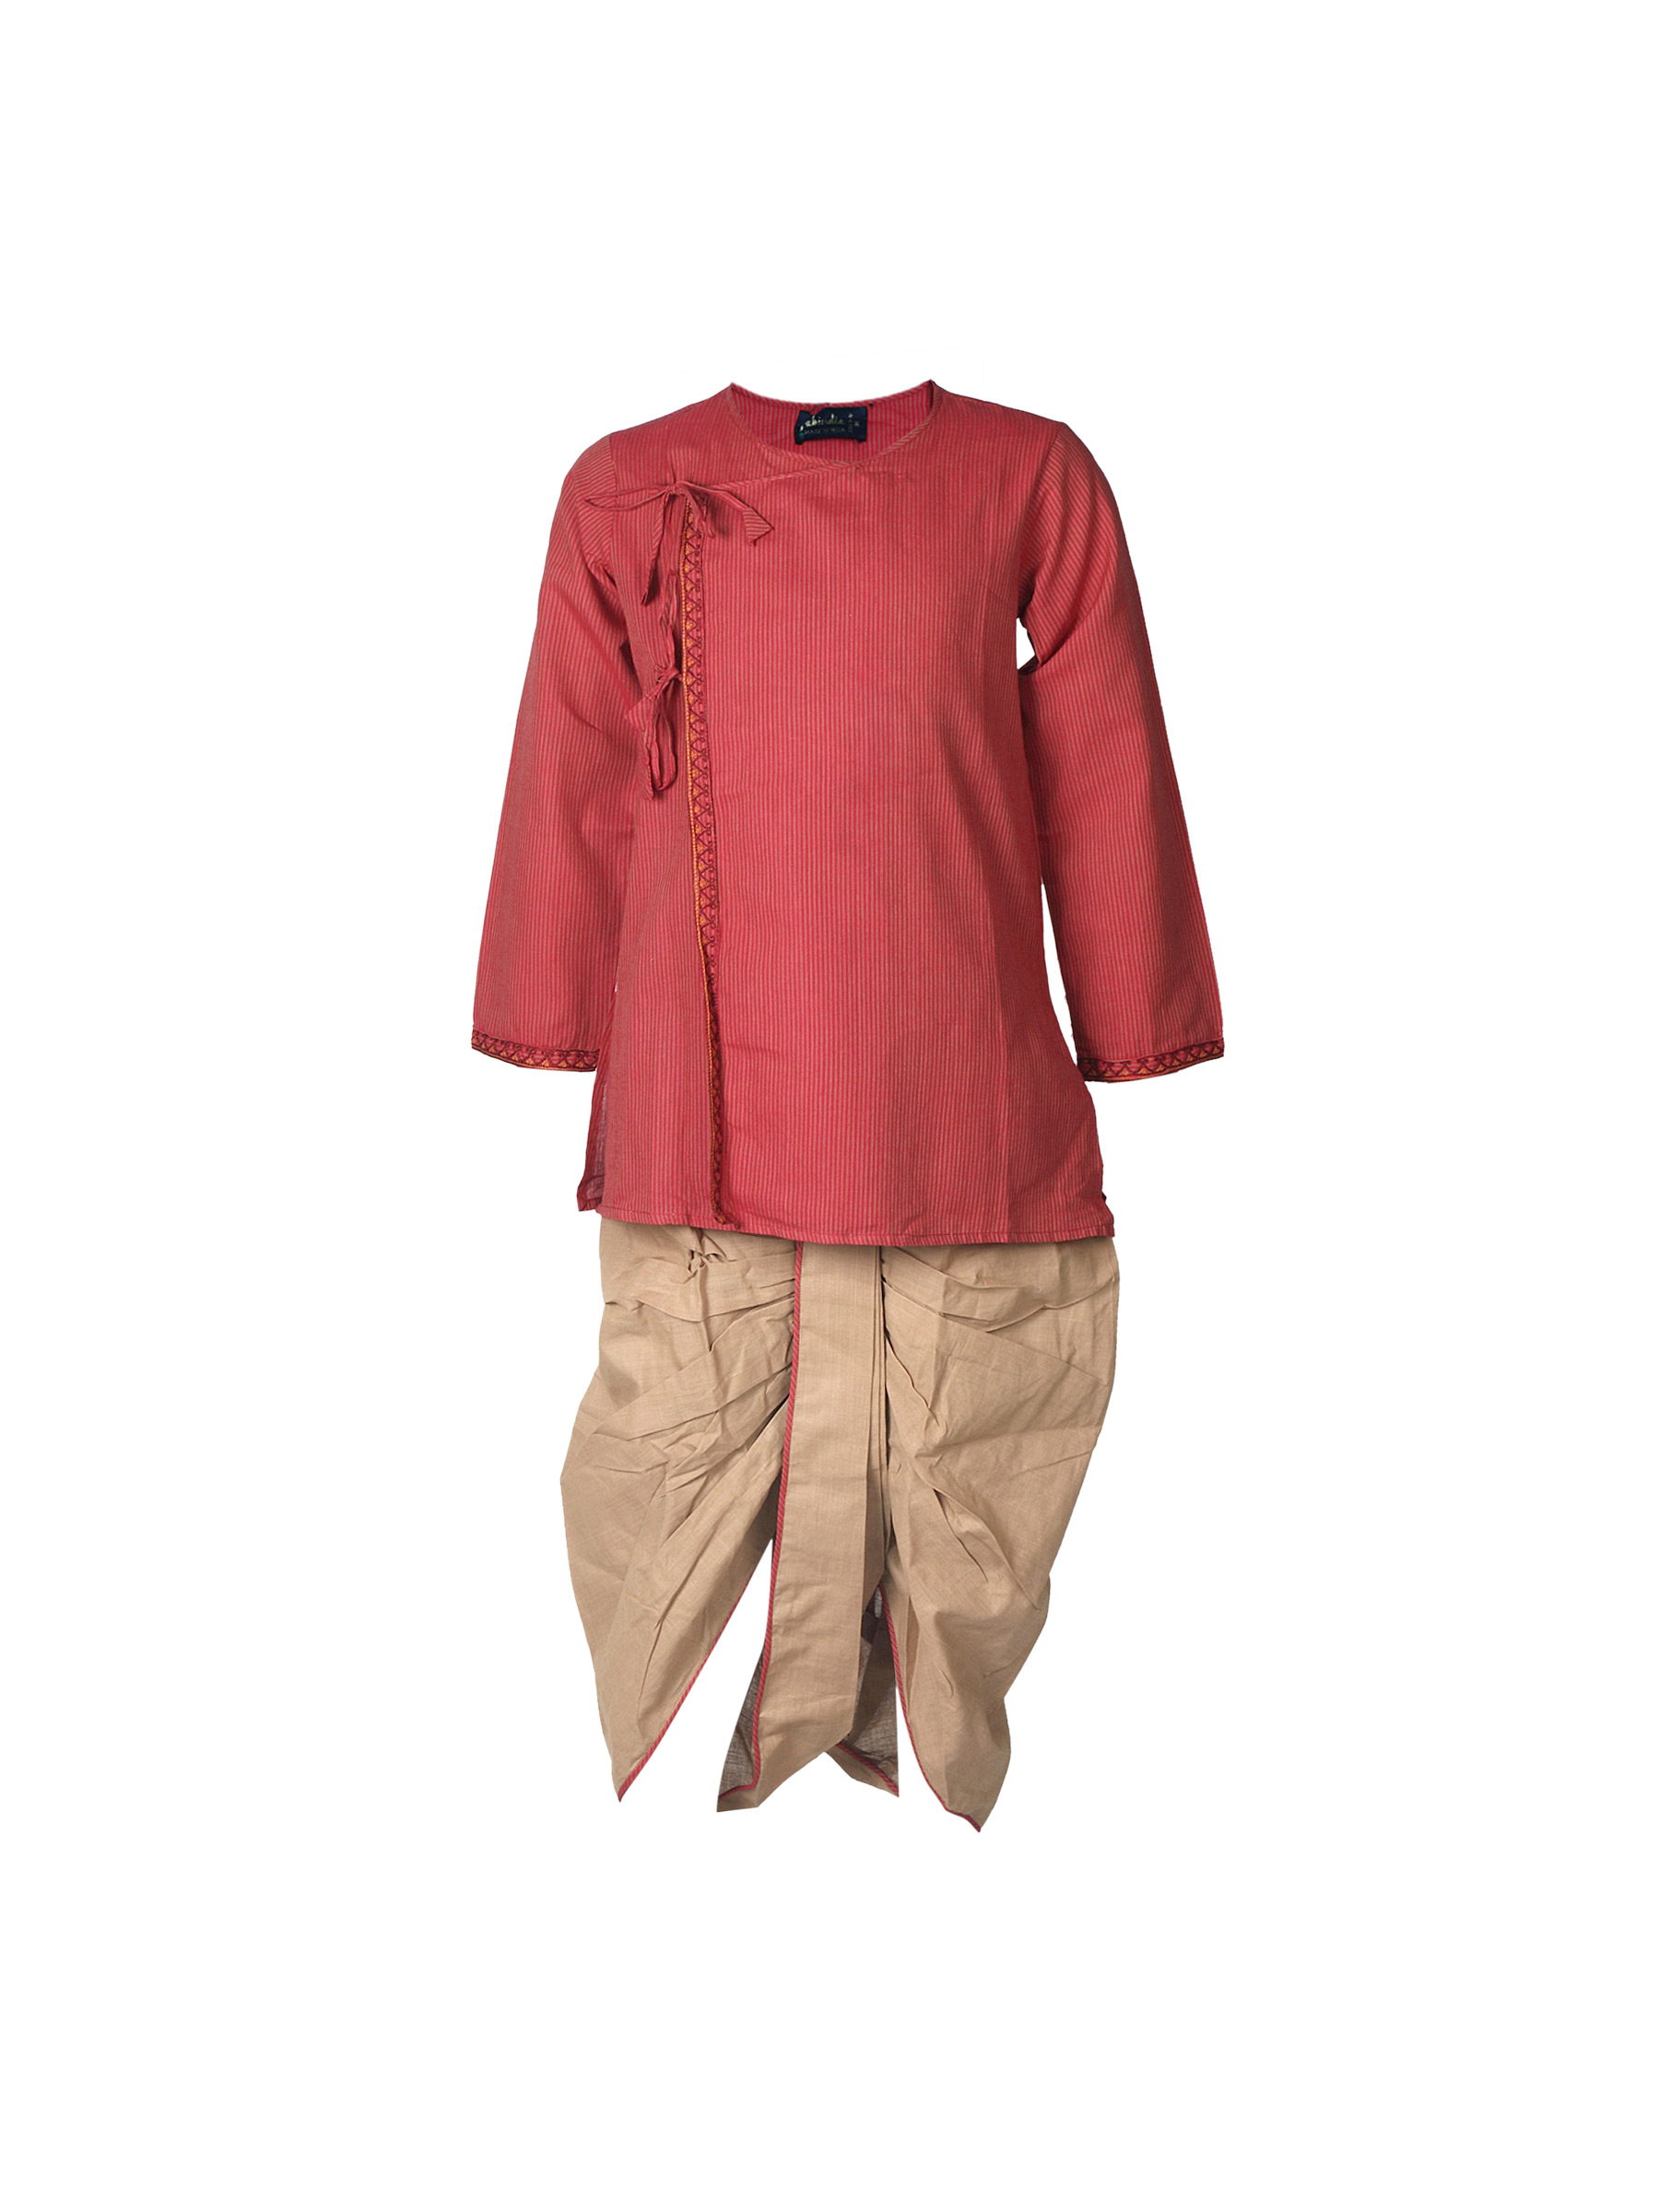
Fabindia Boys Red & Beige Angarakha Dhoti Set
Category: Apparel / Apparel Set / Kurta Sets
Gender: Boys
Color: Red
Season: Summer 2012
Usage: Ethnic